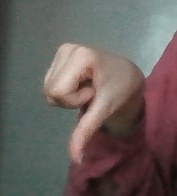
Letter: waw